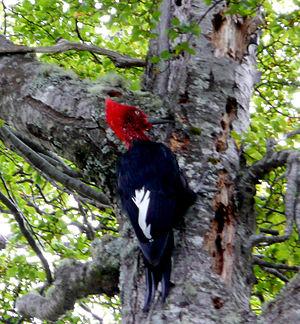
Pic de Magellan - Lac Fagnano - Terre de Feu (Argentine)